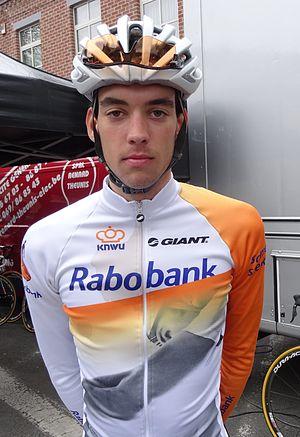
Triptyque des Monts et Châteaux 2014, étape 3, 6 avril 2014, départ de Belœil. Depicted person&#58
La saison 2014 de l'équipe cycliste Rabobank Development est la dix-huitième de cette équipe.